Korean musicians in Japan

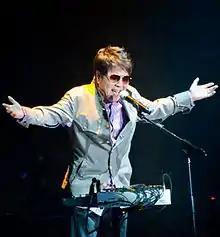
Cho Yong-pil in April 2013. Cho Yong-pil is one of many ethnically Korean artists who have found success in the Japanese music market.

In the 1980s and 1990s, Cho Yong-pil, one of the most famous Korean male singers in Korean pop and trot history, established a strong fan base in Japan. His 1980 trot debut, "Come Back to the Pusan Harbor" performed especially well in Japan. During his Japanese career he received multiple awards and held many concerts in the country. In 1987, 1998 and 1990, he also performed at NHK Kouhaku Uta Gassen, the most prestigious annual music show in Japan.